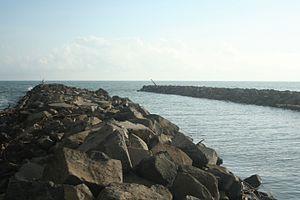
Vias (Hérault, Languedoc-Roussillon, France) - embouchure du Libron dans la Méditerranée.
Le Libron est un fleuve côtier français du département de l'Hérault dans la région Occitanie, qui se jette dans la mer Méditerranée.